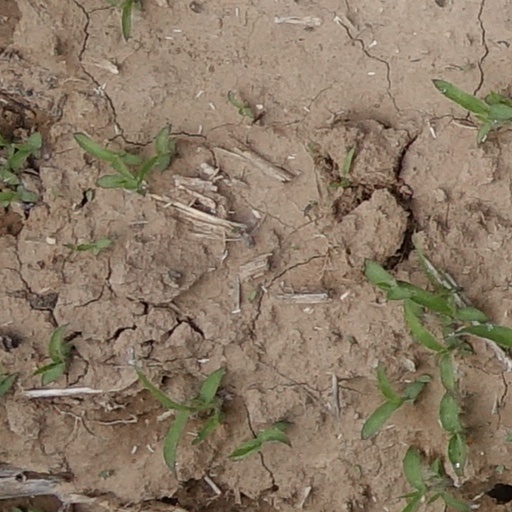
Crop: wheat